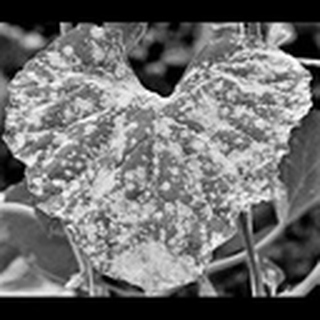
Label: cotton_powdery_mildew